Sunshine City, Tokyo

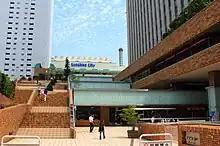
Sunshine City entrance

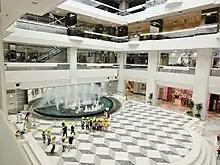
Sunshine City atrium

The lower floors cater toward passersby and customers, with a large shopping mall and numerous restaurants, while the higher floors tend to include corporate offices and hotel rooms. The complex, which was opened in 1978, contains numerous attractions including an observatory (observation deck) located at the top of Sunshine 60 called Sky Circus, the Ancient Orient Museum, an aquarium, a planetarium, the Prince Hotel, a Namco-run indoor amusement park, a convention centre, and a theatre.